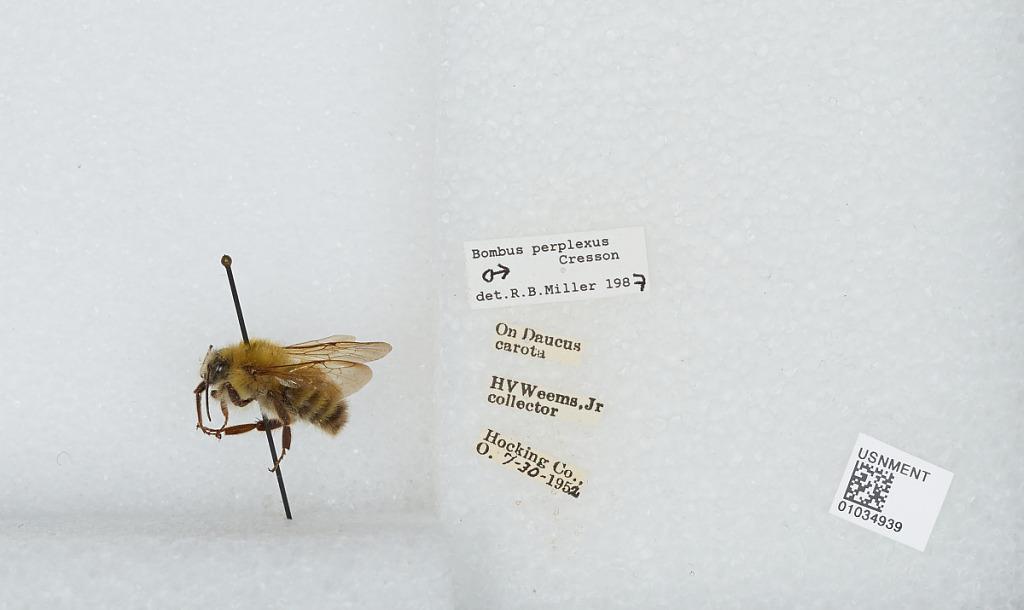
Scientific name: Bombus (Pyrobombus) perplexus Cresson
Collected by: H. Weems
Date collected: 1952-7-30
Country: United States
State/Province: Ohio
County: Hocking
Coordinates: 39.514, -82.477